Diacritic

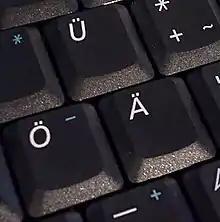
German keyboard with umlaut letters

Modern computer technology was developed mostly in countries that speak Western European languages (particularly English), and many early binary encodings were developed with a bias favoring Englisha language written without diacritical marks. With computer memory and computer storage at premium, early character sets were limited to the Latin alphabet, the ten digits and a few punctuation marks and conventional symbols. The American Standard Code for Information Interchange (ASCII), first published in 1963, encoded just 95 printable characters. It included just four free-standing diacriticsacute, grave, circumflex and tildewhich were to be used by backspacing and overprinting the base letter. The ISO/IEC 646 standard (1967) defined national variations that replace some American graphemes with precomposed characters (such as , and ), according to languagebut remained limited to 95 printable characters.